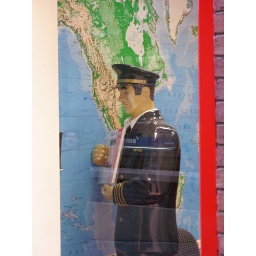
He has to face the wall in a travel agent's in Durham